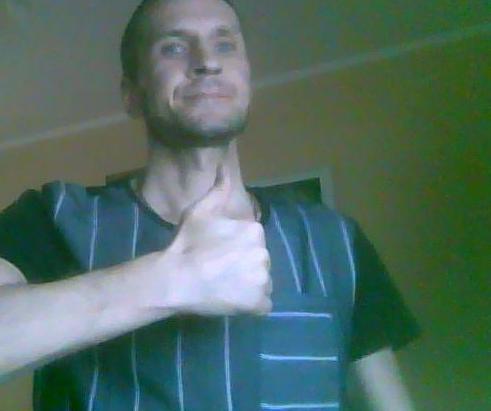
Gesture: like